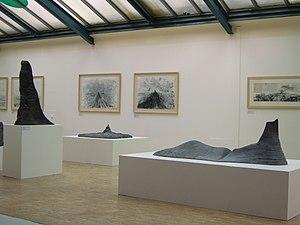
Vues de l'exposition ""Sculpture Paysage"", Le Compa, Chartres 2012"
Jean Anguera, est un sculpteur français, né à Paris en 1953.